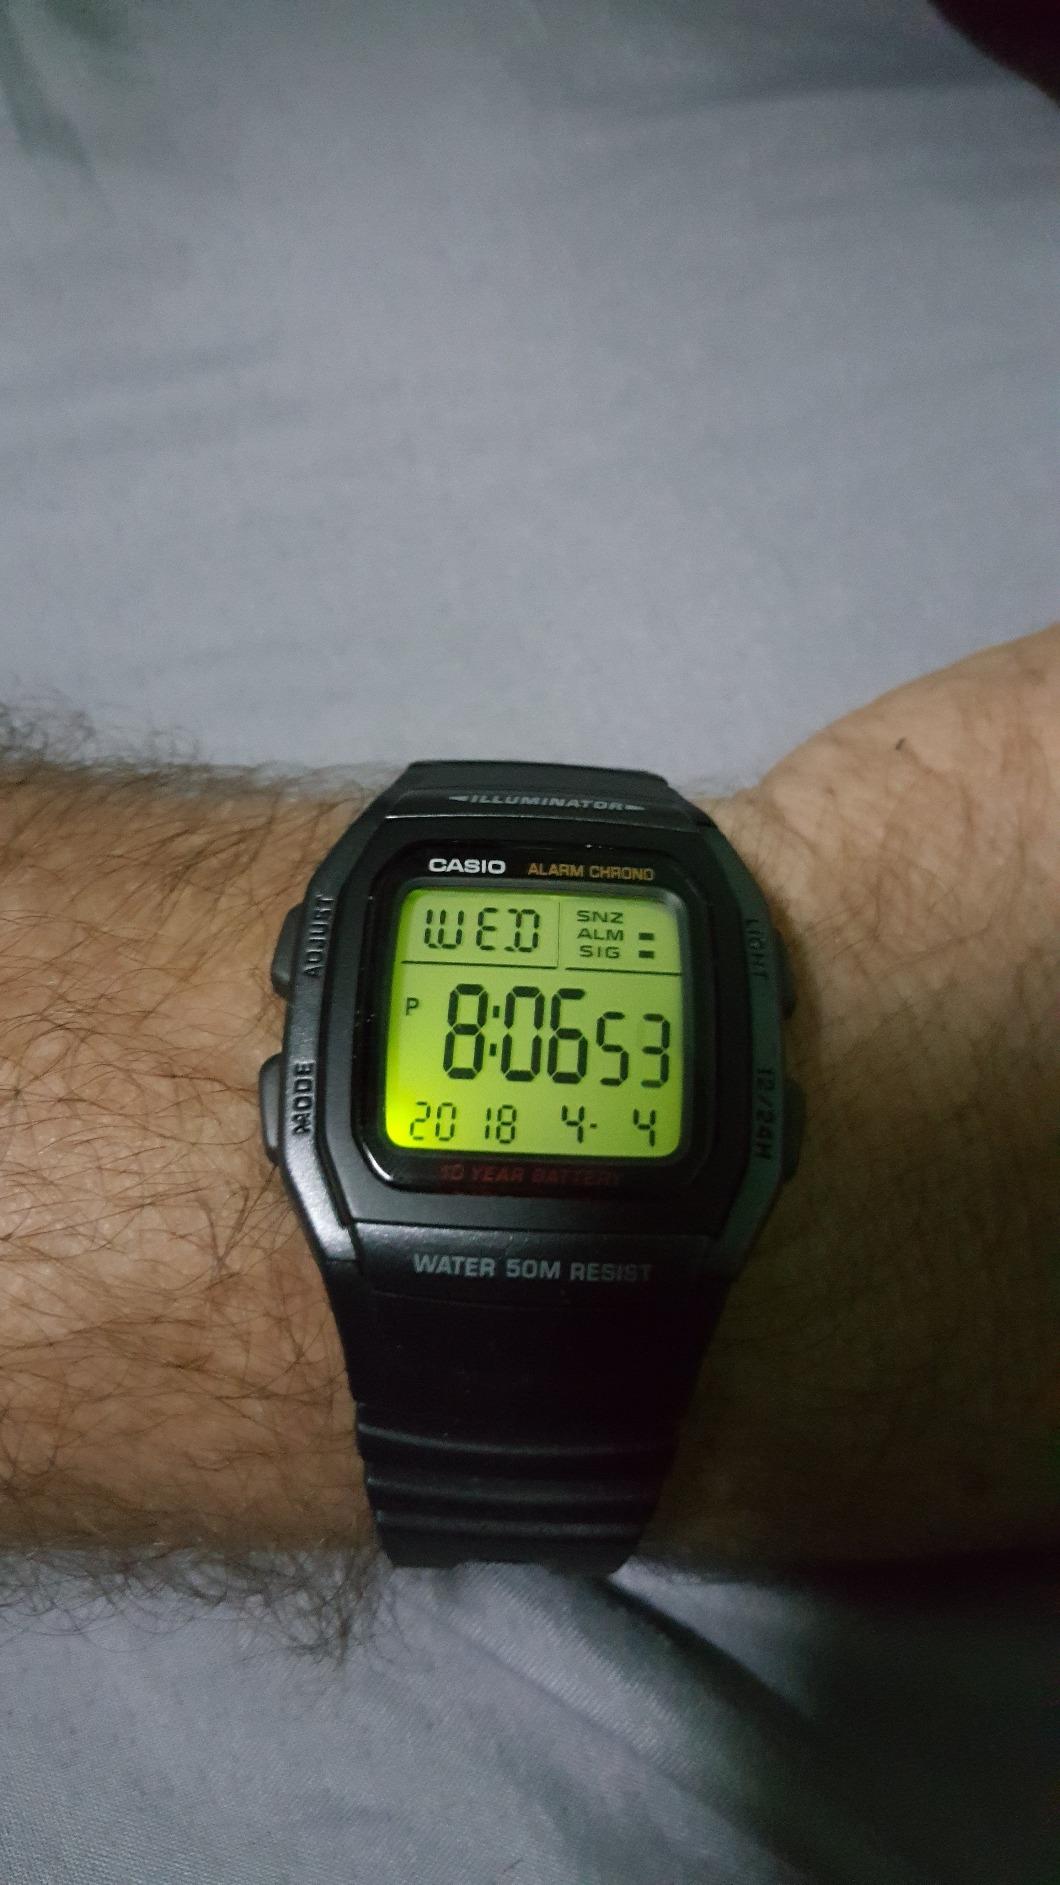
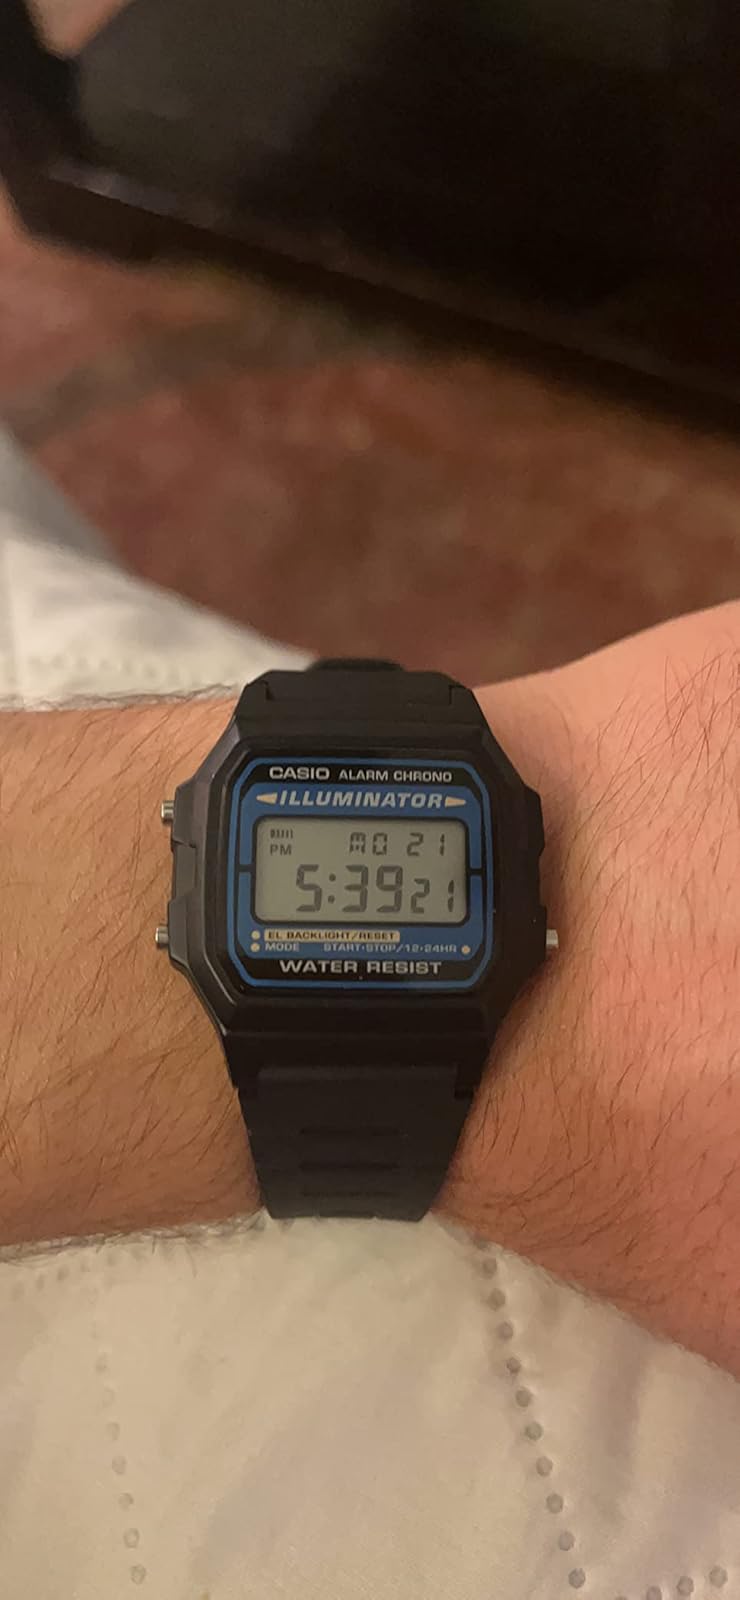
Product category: accessories_watch
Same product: no